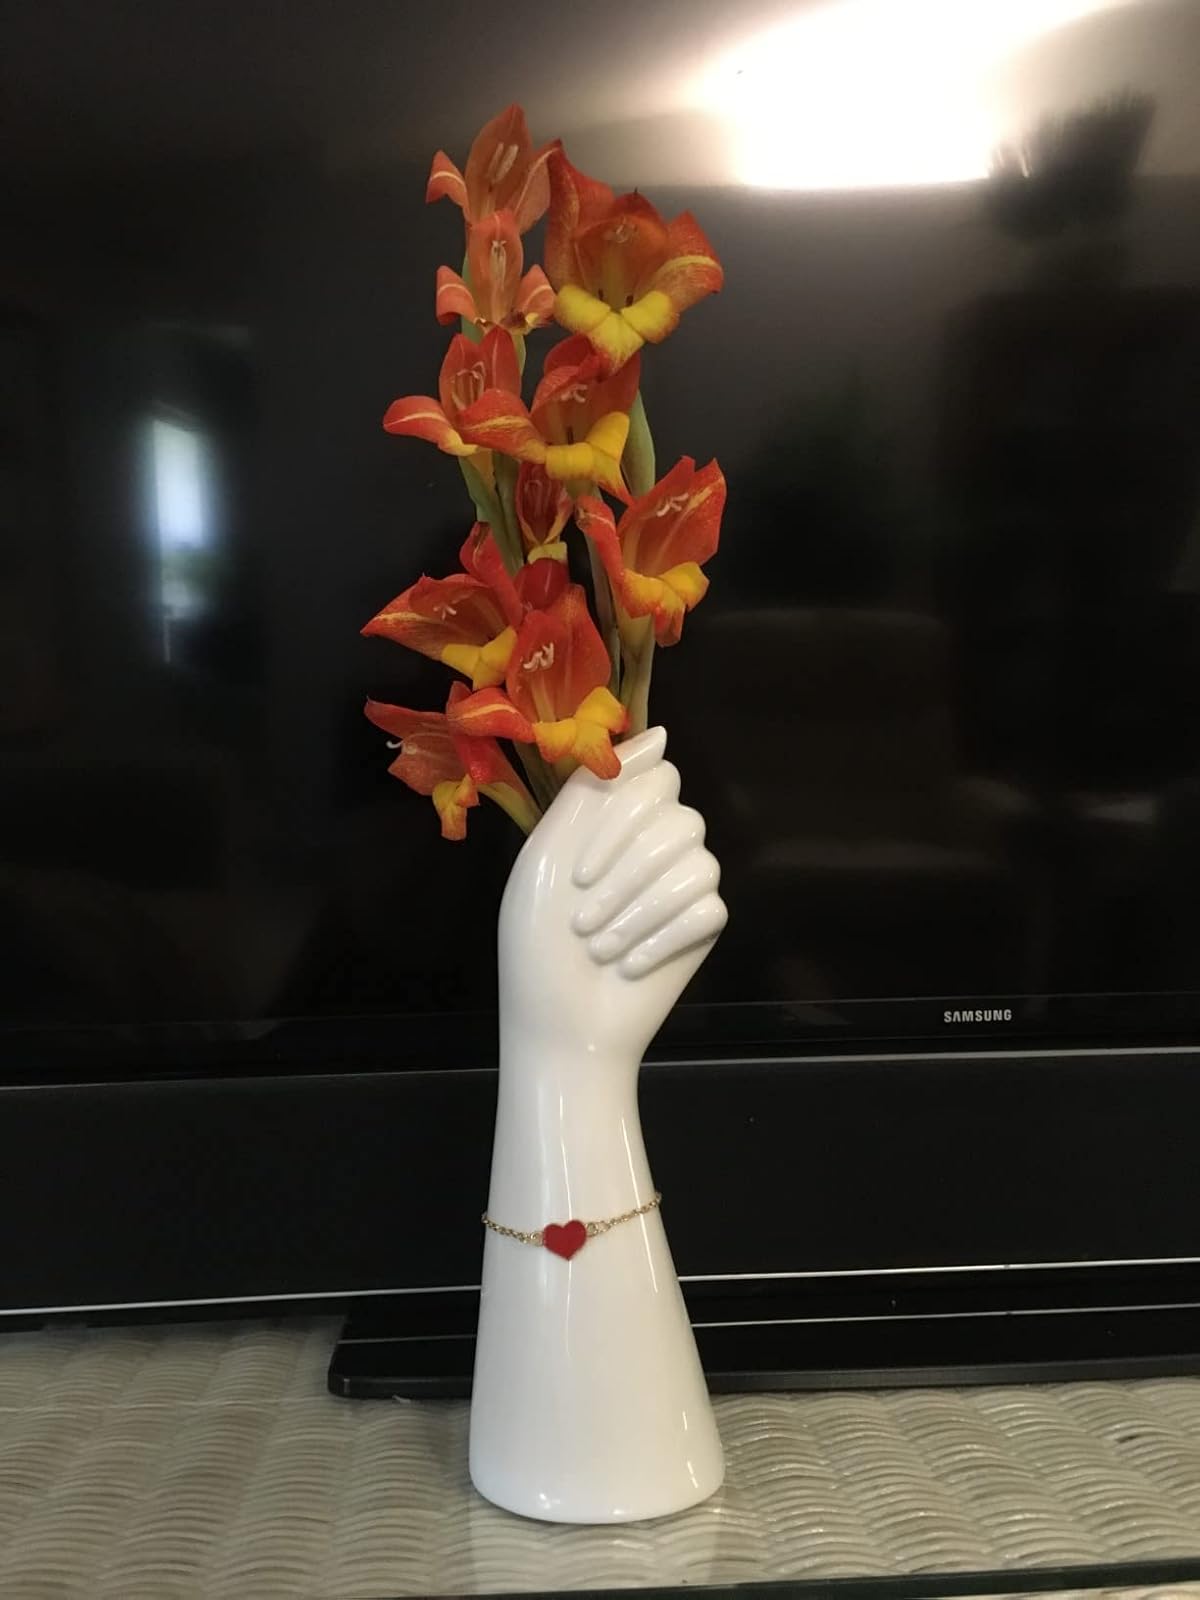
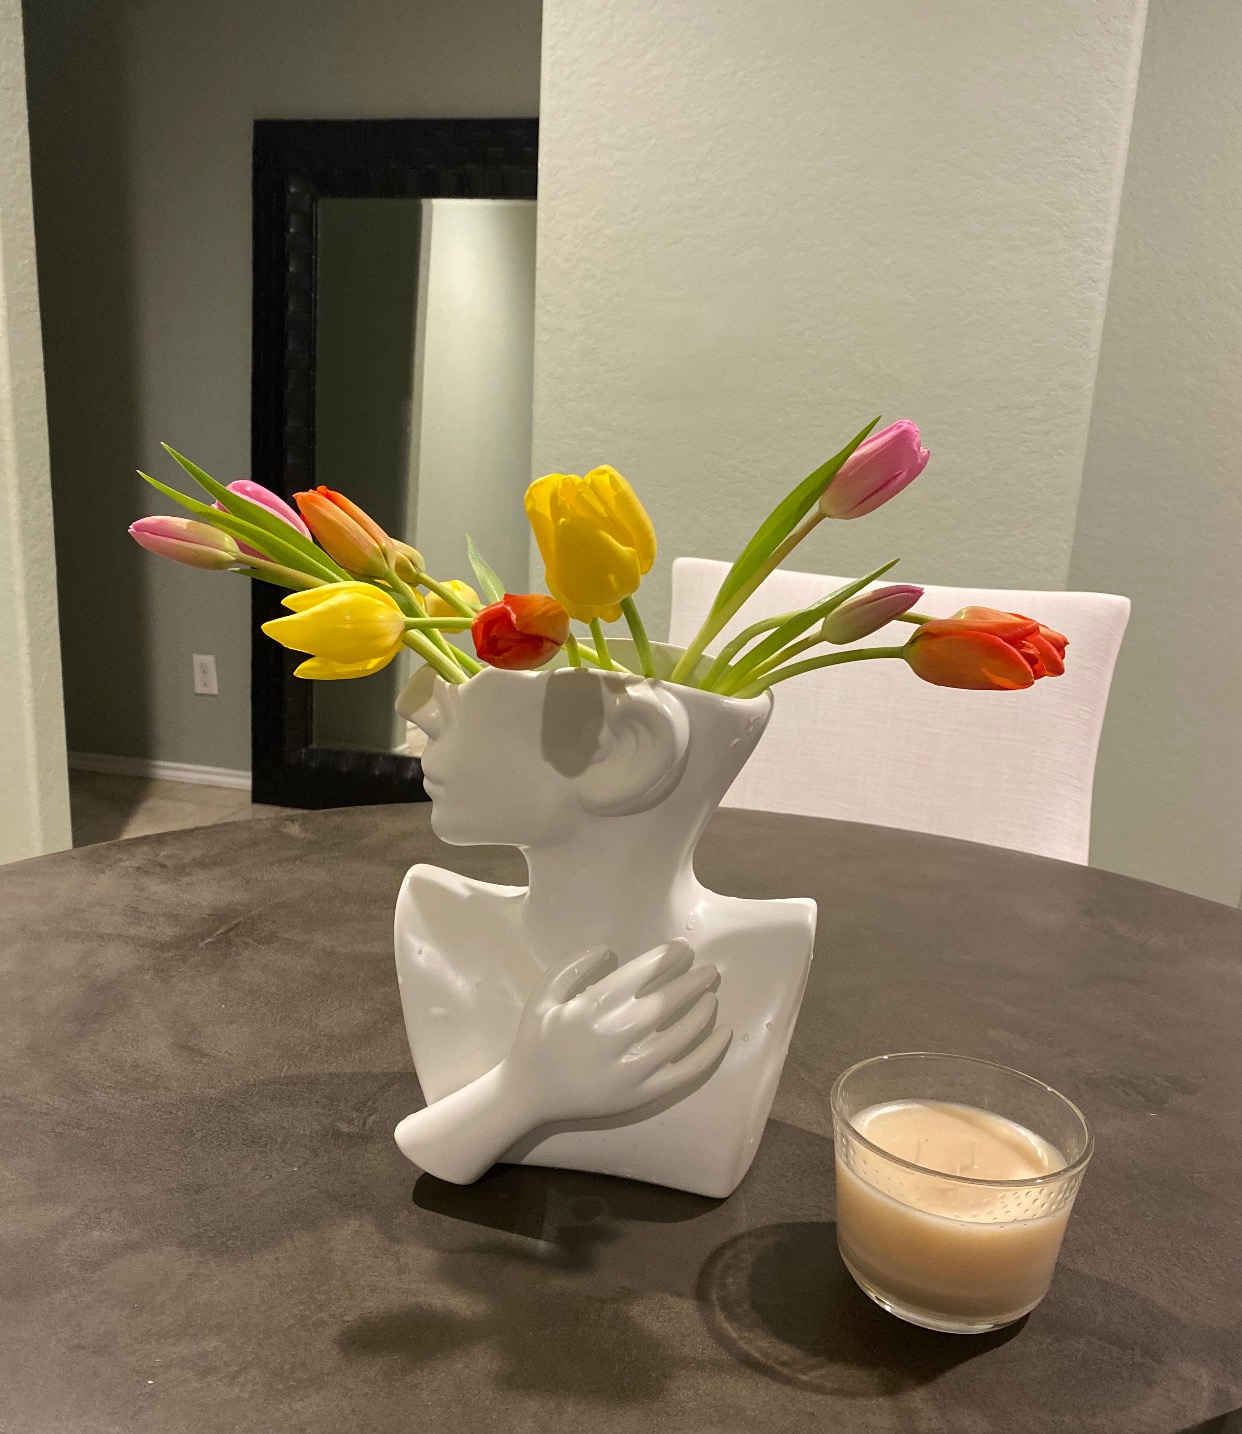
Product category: vase
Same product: no